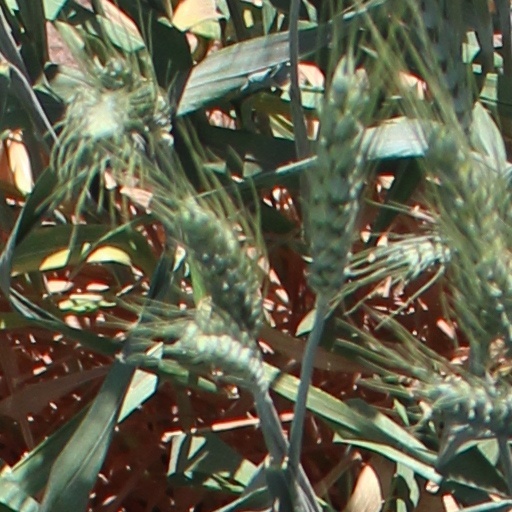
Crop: wheat